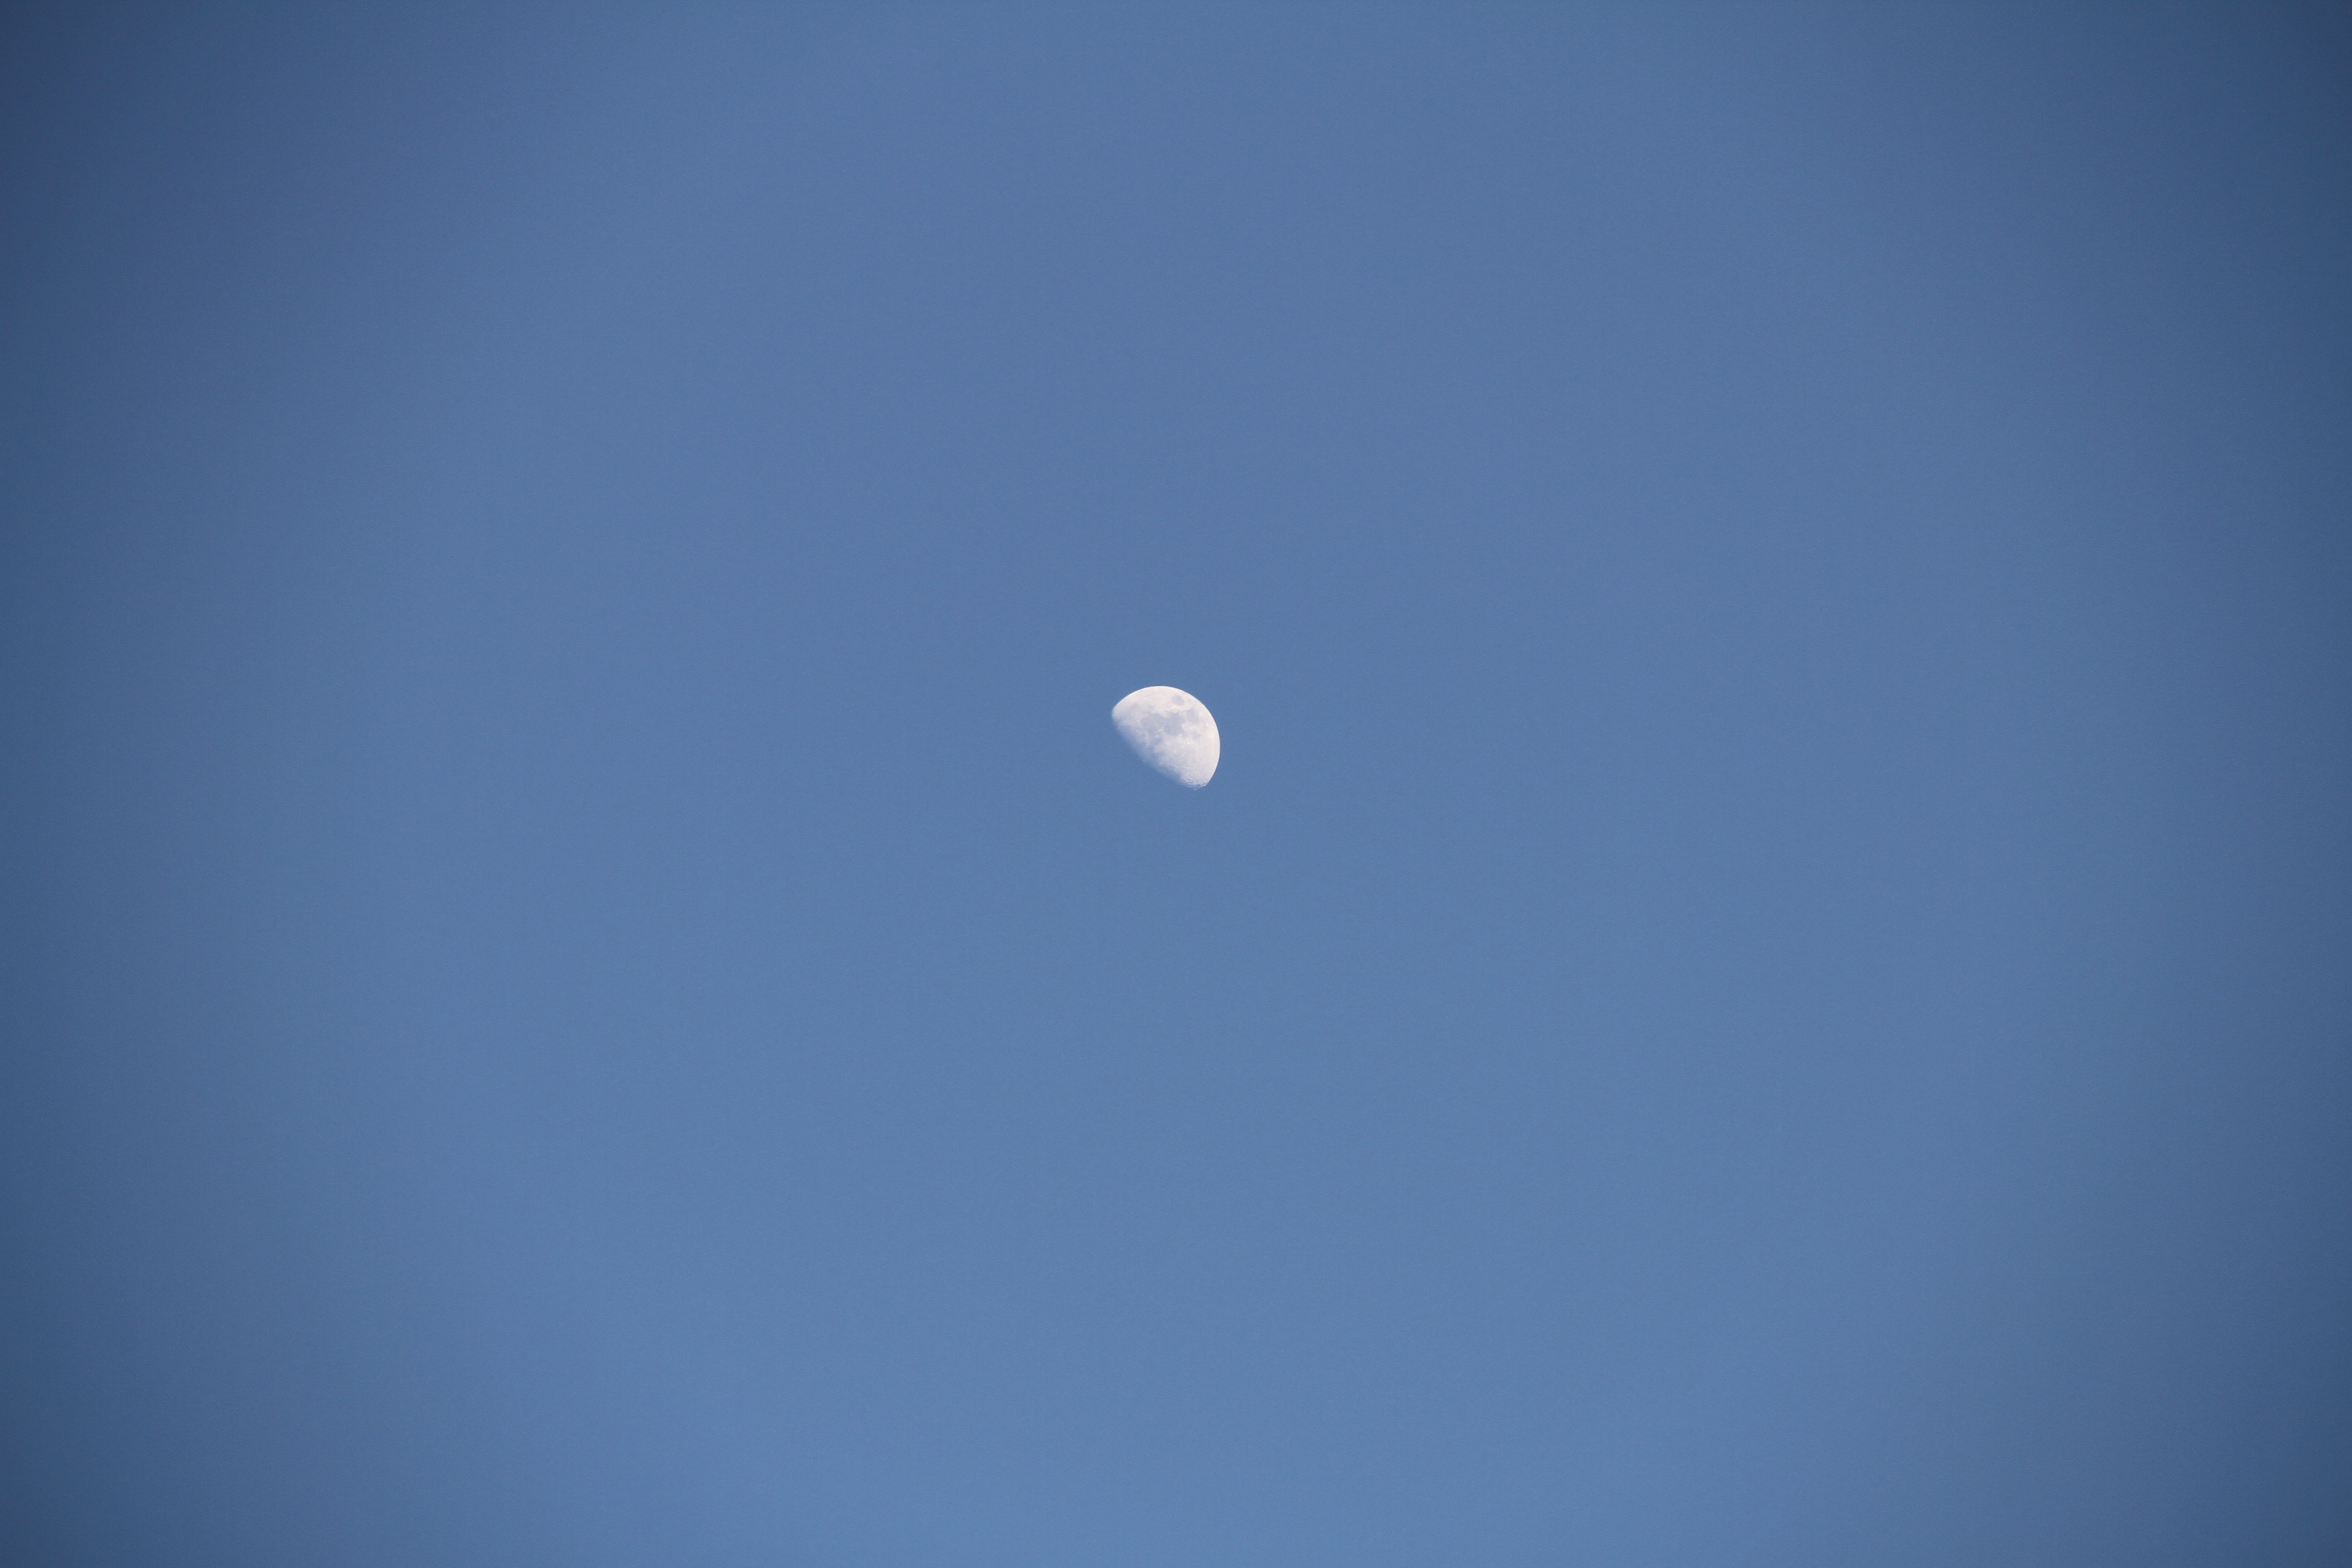
cloud, sky, atmosphere, blue, lighting, moon, crescent, astronomical object, atmosphere of earth